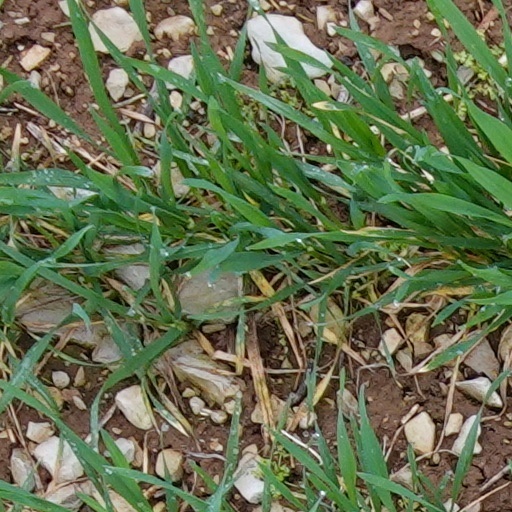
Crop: wheat